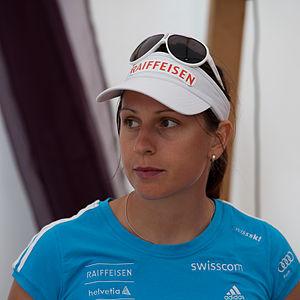
Marianne Kaufmann-Abderhalden née Abderhalden, née le 1ᵉʳ avril 1986 à Grabs, est une skieuse alpine suisse polyvalente. Elle a été championne du monde junior en 2006 de descente au Québec. Elle remporte sa première victoire en coupe du monde le 21 décembre 2013 à Val d’Isère. Elle est la sœur du roi de la lutte suisse Jörg Abderhalden.